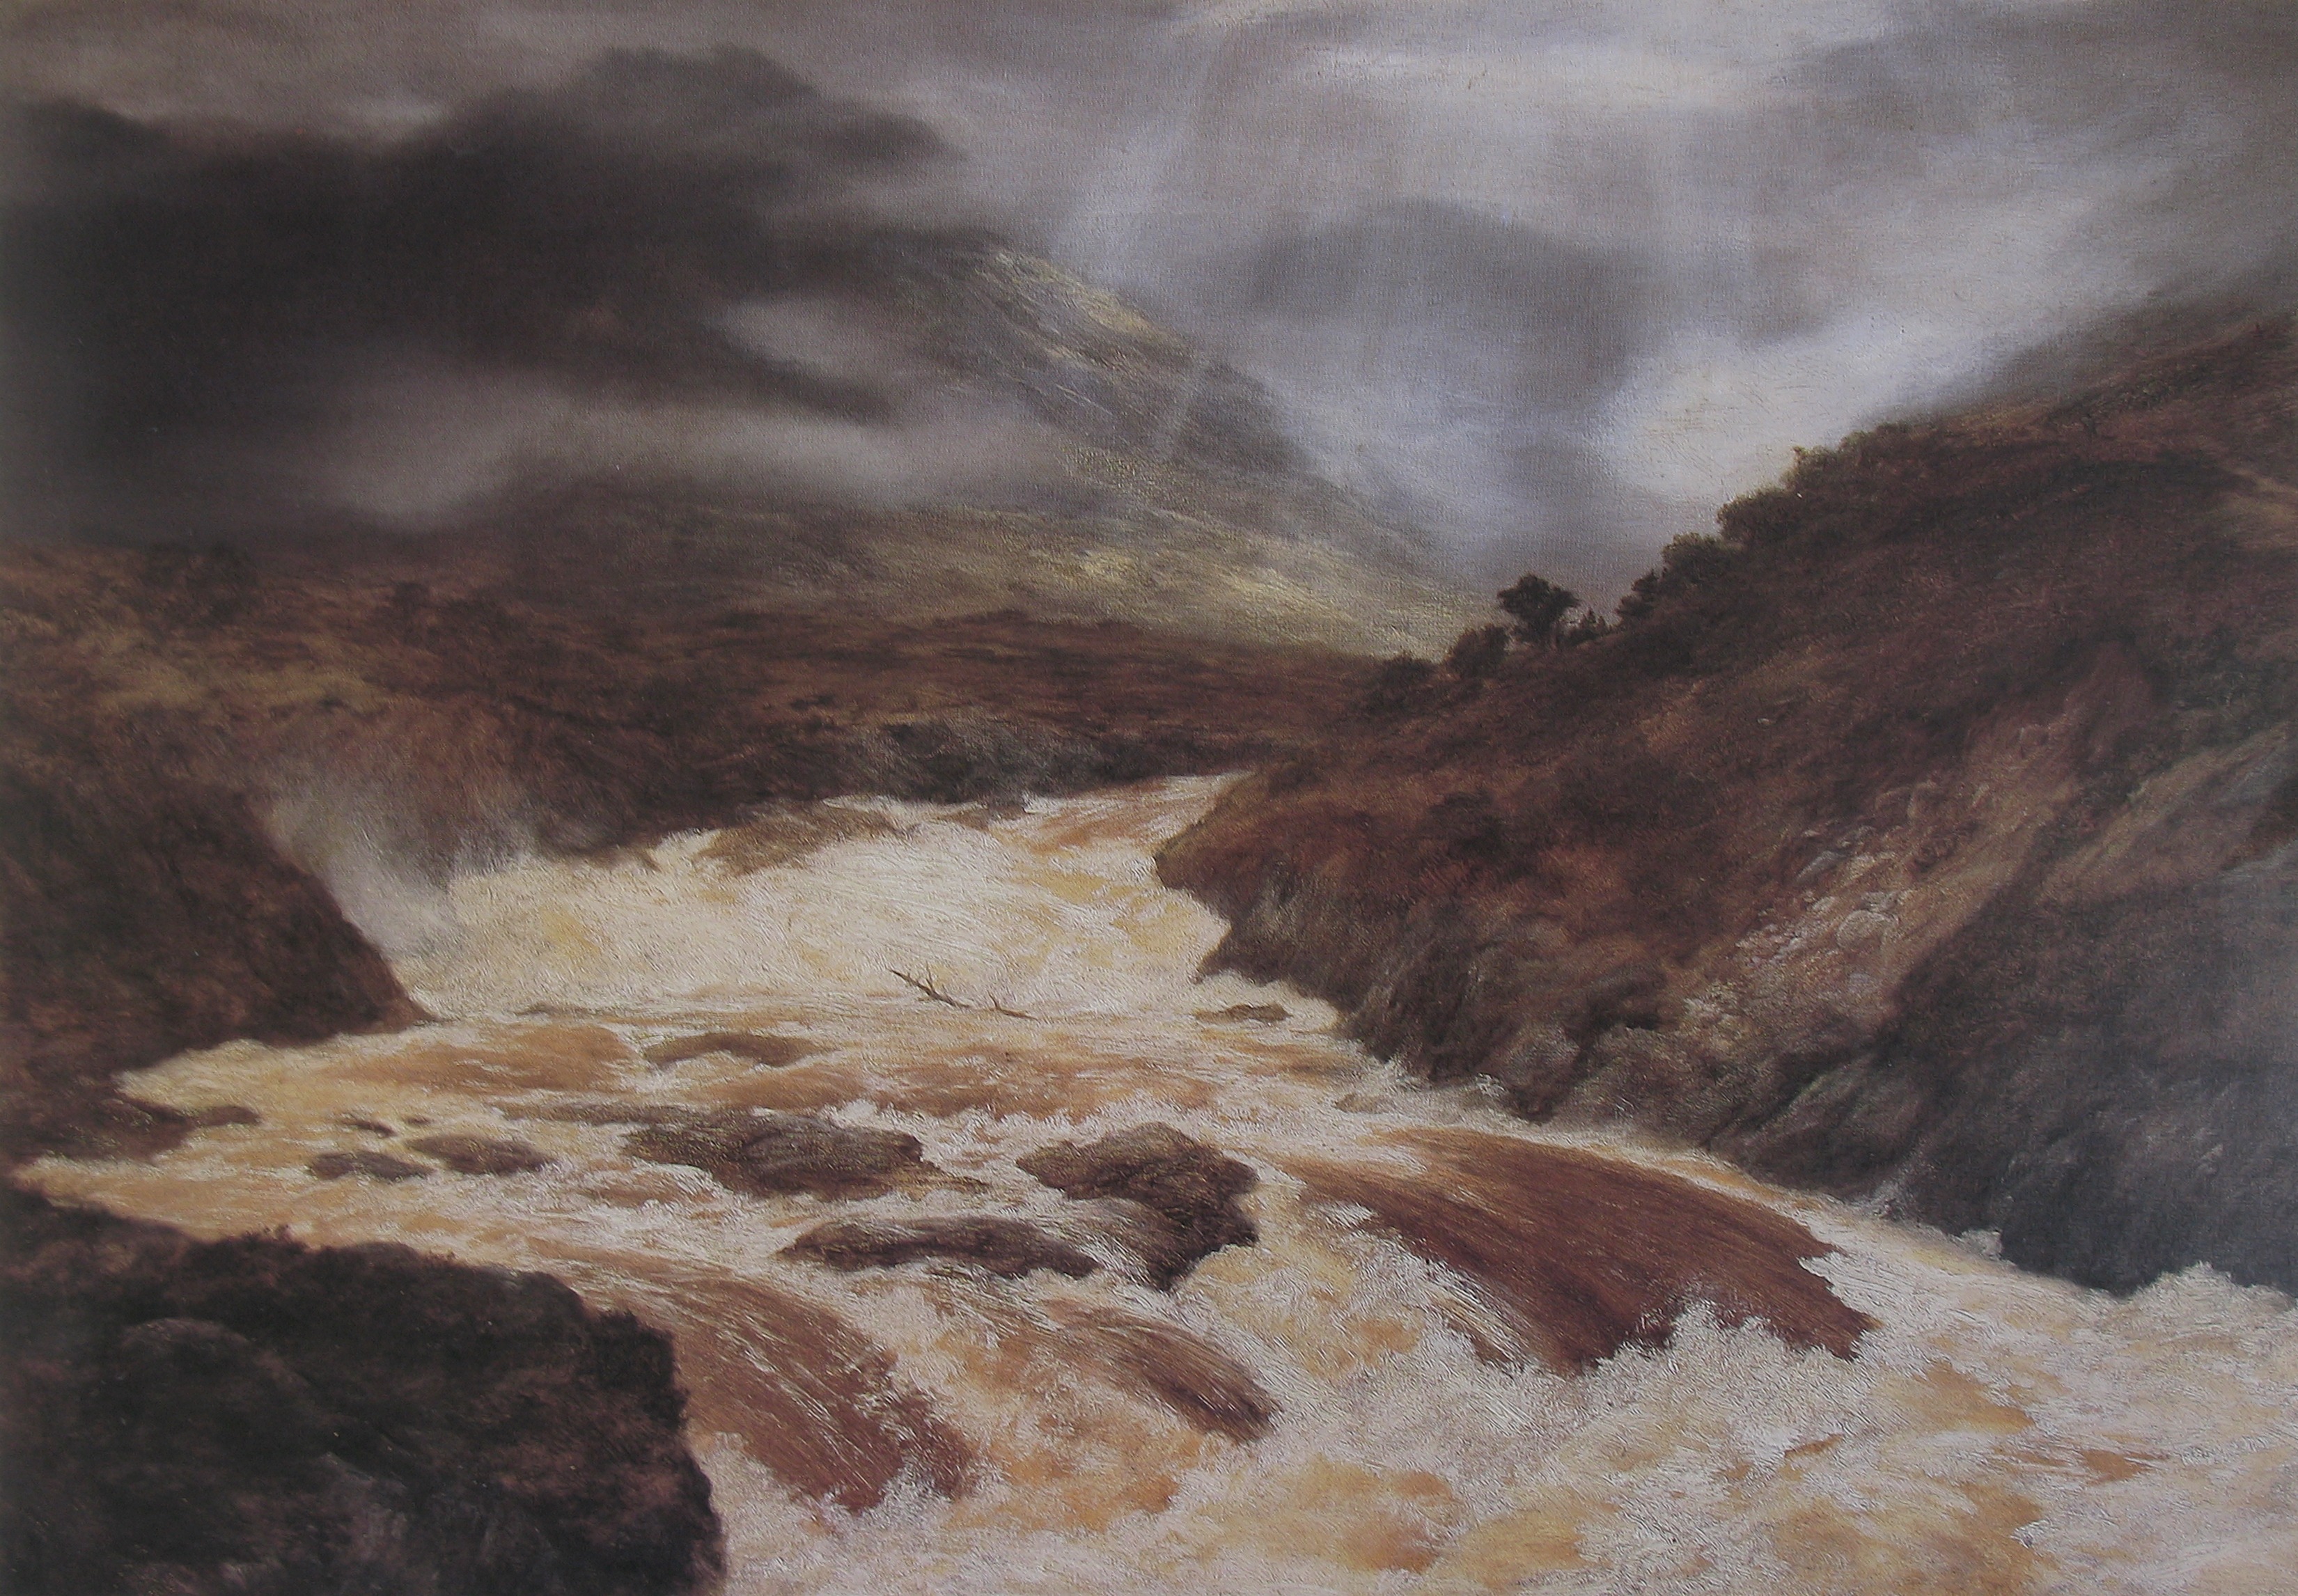
landscape, sea, coast, water, nature, rock, mountain, cloud, sky, countryside, morning, wave, river, valley, country, flowing, artistic, rapid, painting, trees, rocks, outside, art, clouds, mountains, rapids, loch, landform, artistry, oil on canvas, geographical feature, atmospheric phenomenon, mountainous landforms, graham spate